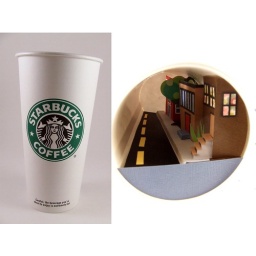
The newest diorama in the Starbucks coffee cup line - a street scene.